Saudi Arabia

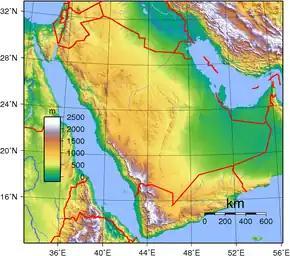
Saudi Arabia topography

By 1976, Saudi Arabia had become the largest oil producer in the world. Khalid's reign saw economic and social development progress at an extremely rapid rate, transforming the infrastructure and educational system of the country; in foreign policy, close ties with the US were developed. In 1979, two events occurred which greatly concerned the government and had a long-term influence on Saudi foreign and domestic policy. The first was the Iranian Islamic Revolution. It was feared that the country's Shi'ite minority in the Eastern Province (which is also the location of the oil fields) might rebel under the influence of their Iranian co-religionists. There were several anti-government uprisings in the region such as the 1979 Qatif Uprising. The second event was the Grand Mosque Seizure in Mecca by Islamist extremists. The militants involved were in part angered by what they considered to be the corruption and un-Islamic nature of the Saudi government. The government regained control of the mosque after 10 days, and those captured were executed. Part of the response of the royal family was to enforce the much stricter observance of traditional religious and social norms in the country (for example, the closure of cinemas) and to give the ulema a greater role in government. Neither entirely succeeded as Islamism continued to grow in strength.